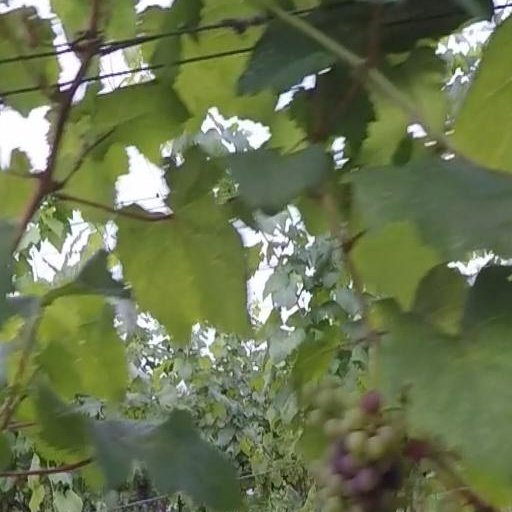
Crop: grape